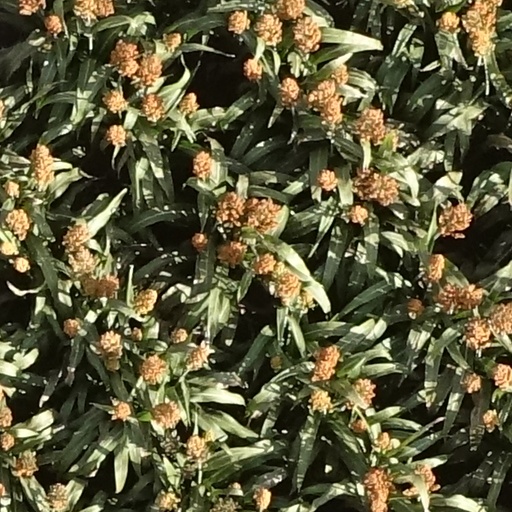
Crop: sorghum